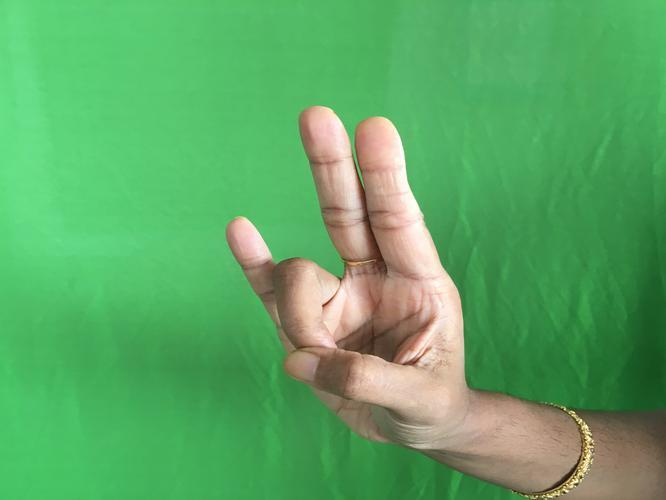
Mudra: Mayura
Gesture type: single_hand